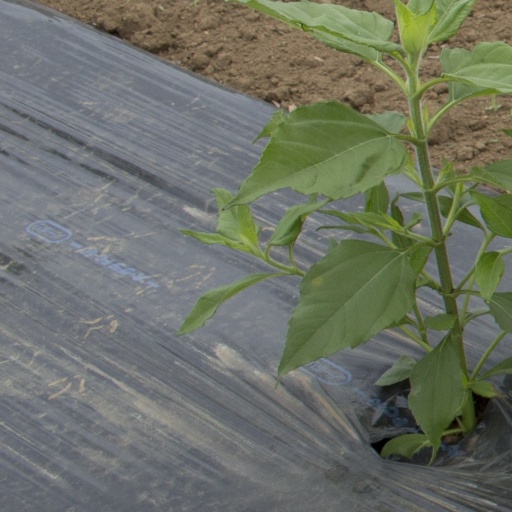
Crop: Jerusalem artichoke